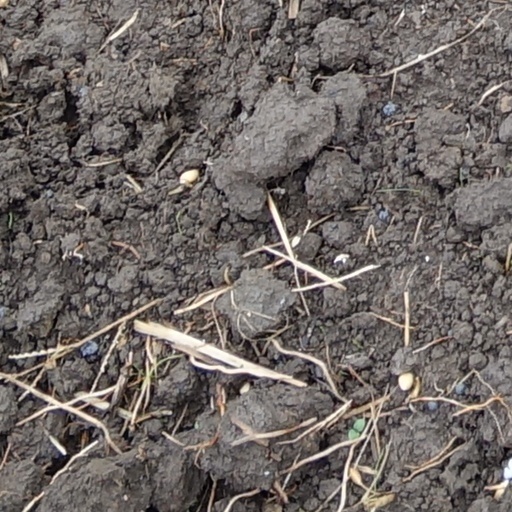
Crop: wheat